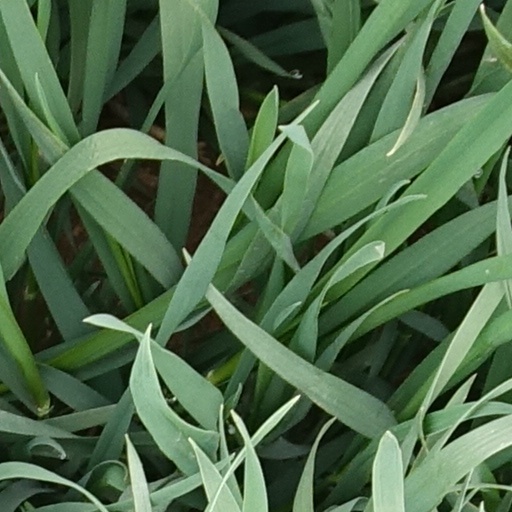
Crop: wheat